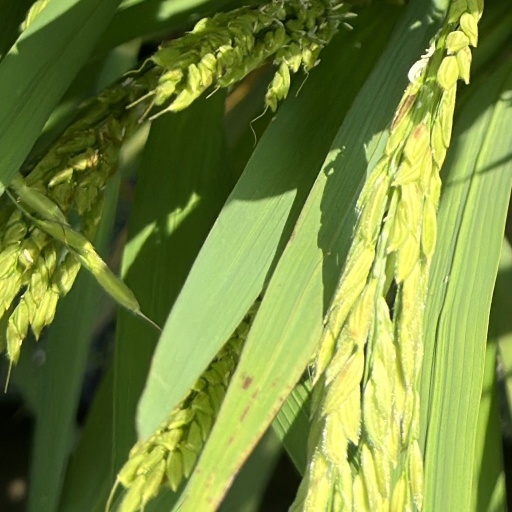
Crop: rice